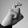
ASL letter: X